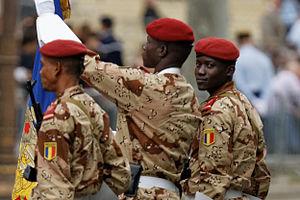
Défilé du 14 juillet 2014 sur les Champs-Élysées à Paris. Parade des emblèmes.